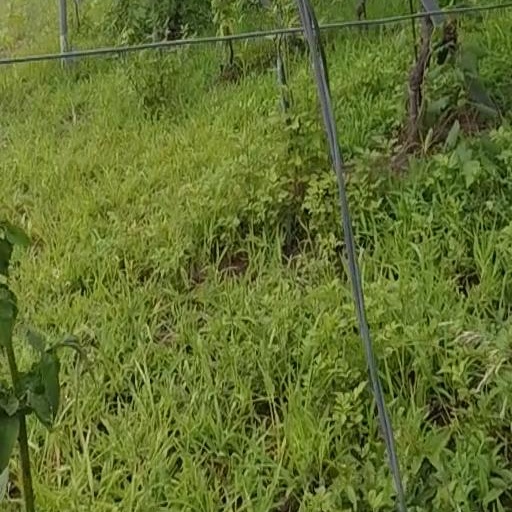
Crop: grape